Crawley

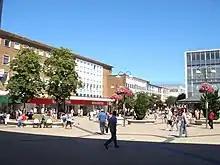
Queen's Square in the central shopping area, looking towards the bandstand, The Body Shop, Marks & Spencer and the former Woolworths store

The Brighton Main Line was the first railway line to serve the Crawley area. A station was opened at Three Bridges (originally known as East Crawley) in the summer of 1841. Crawley railway station, at the southern end of the High Street, was built in 1848 when the Horsham branch was opened from Three Bridges to Horsham. A line was built eastwards from Three Bridges to East Grinstead in 1855. The village of Three Bridges had become the hub of transport in the area by this stage: one-quarter of its population was employed in railway jobs by 1861, mainly at the London, Brighton and South Coast Railway's railway works near the station. The Longley company—one of South East England's largest building firms in the late 19th century, responsible for buildings including Christ's Hospital school and King Edward VII Sanatorium in Midhurst—moved to a site next to Crawley station in 1881. In 1898 more than 700 people were employed at the site.